Tranquility Base Hotel & Casino

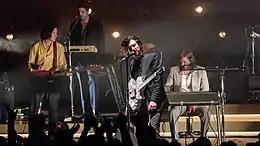
The band performing at the Royal Albert Hall in 2018.

In January 2018, the band announced a tour of North America and Europe which began in May, concluding in October at the Voodoo Experience. In October they extended the tour into April 2019, with dates added in Australia and New Zealand, as well as Latin America. The songs "American Sports", "Four Out of Five", "One Point Perspective" and "She Looks Like Fun" were debuted live in San Diego on 2 May. This was the tour's opening performance, and the Arctic Monkeys' first performance since 2014. For the tour, the group were joined by longtime touring members Tom Rowley and Davey Latter, as well as album contributors Tyler Parkford and Cam Avery, the latter of whom also acted as a supporting act. The band adapted their live show to better fit the stylistic differences of the album's material, with the new shows being described as "sophisticated". Turner's presence was also noted to be more "playful" than on the band's previous tours, attributed to his decreased usage of the guitar, with the band described as embodying "lounge lizard" characters.